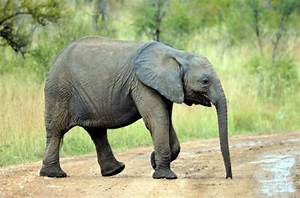
Label: elefante